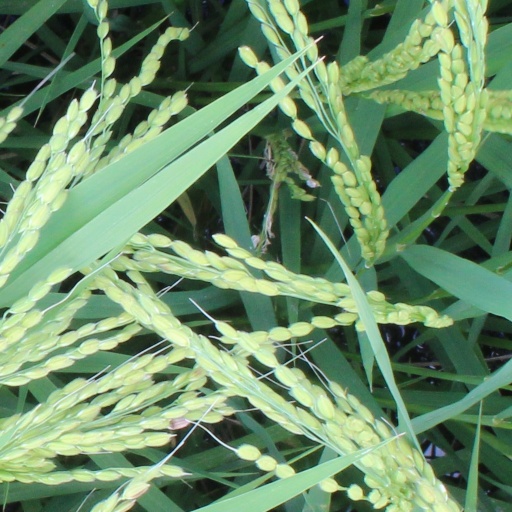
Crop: rice